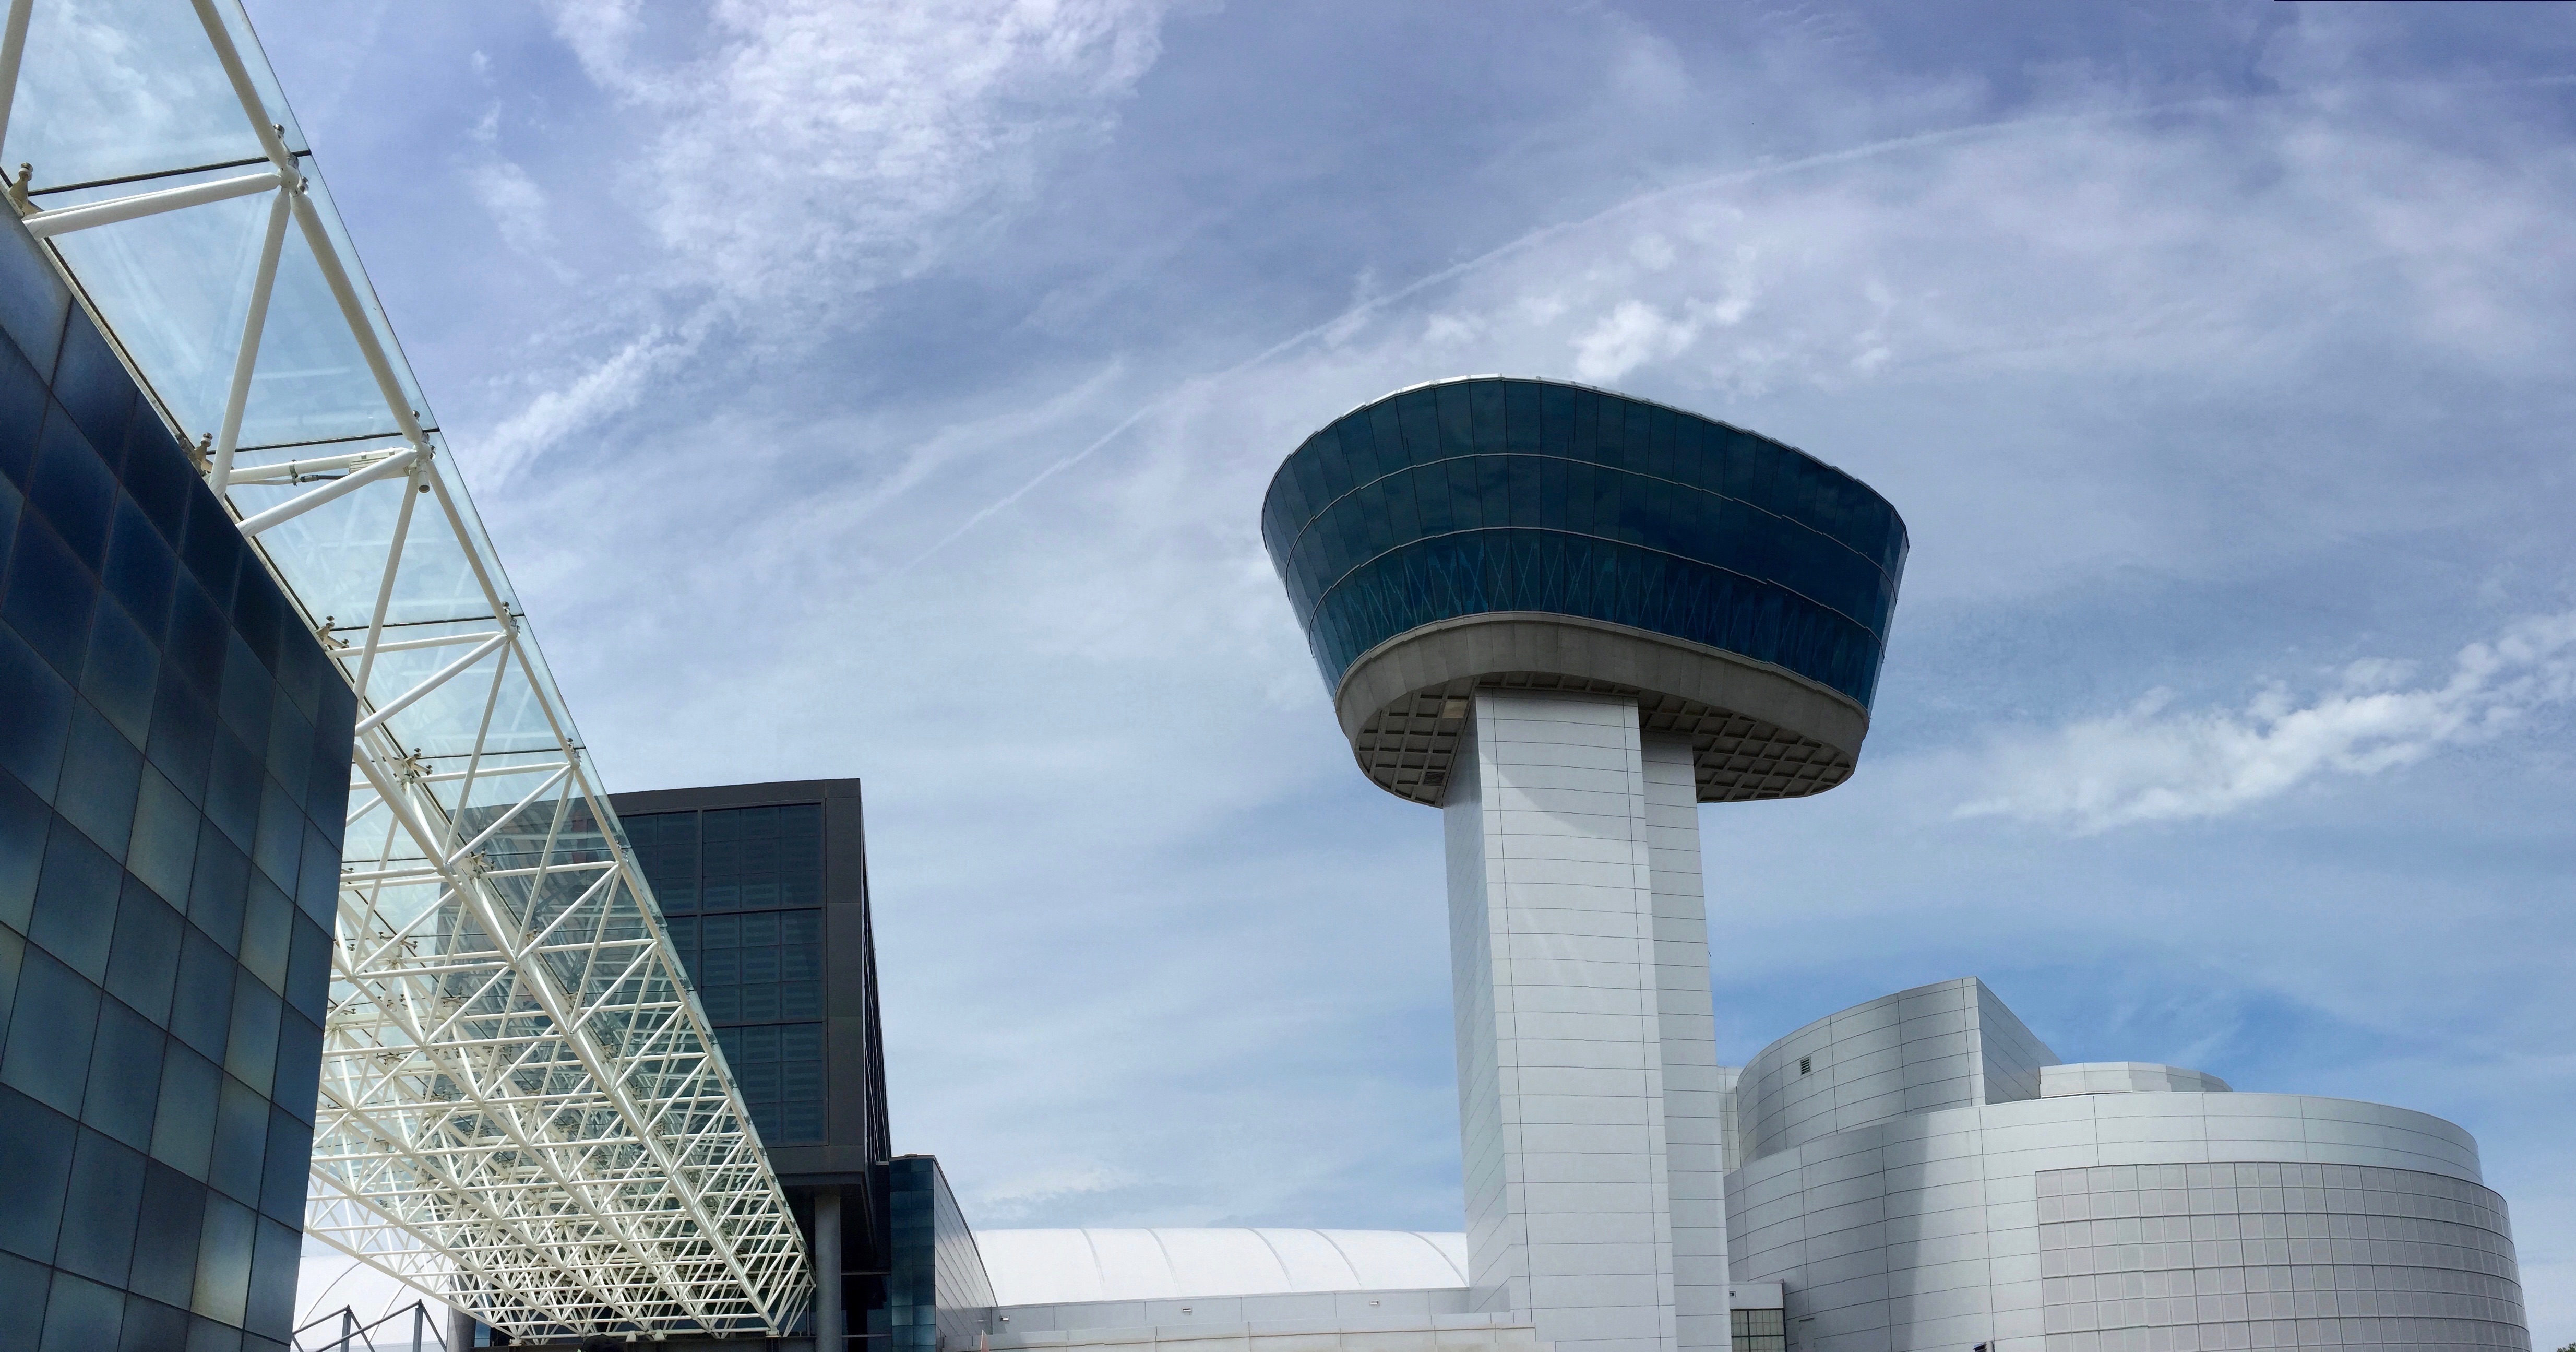
architecture, structure, skyscraper, tower, landmark, blue, tower block, control tower